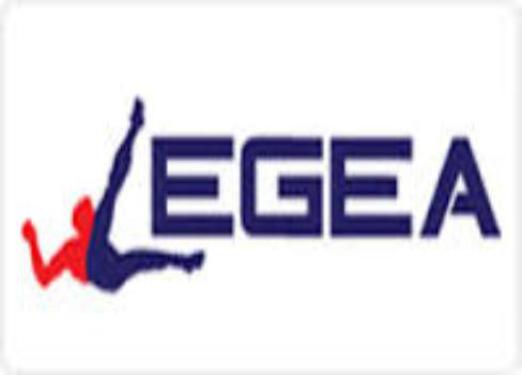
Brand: legea-2
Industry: Sports